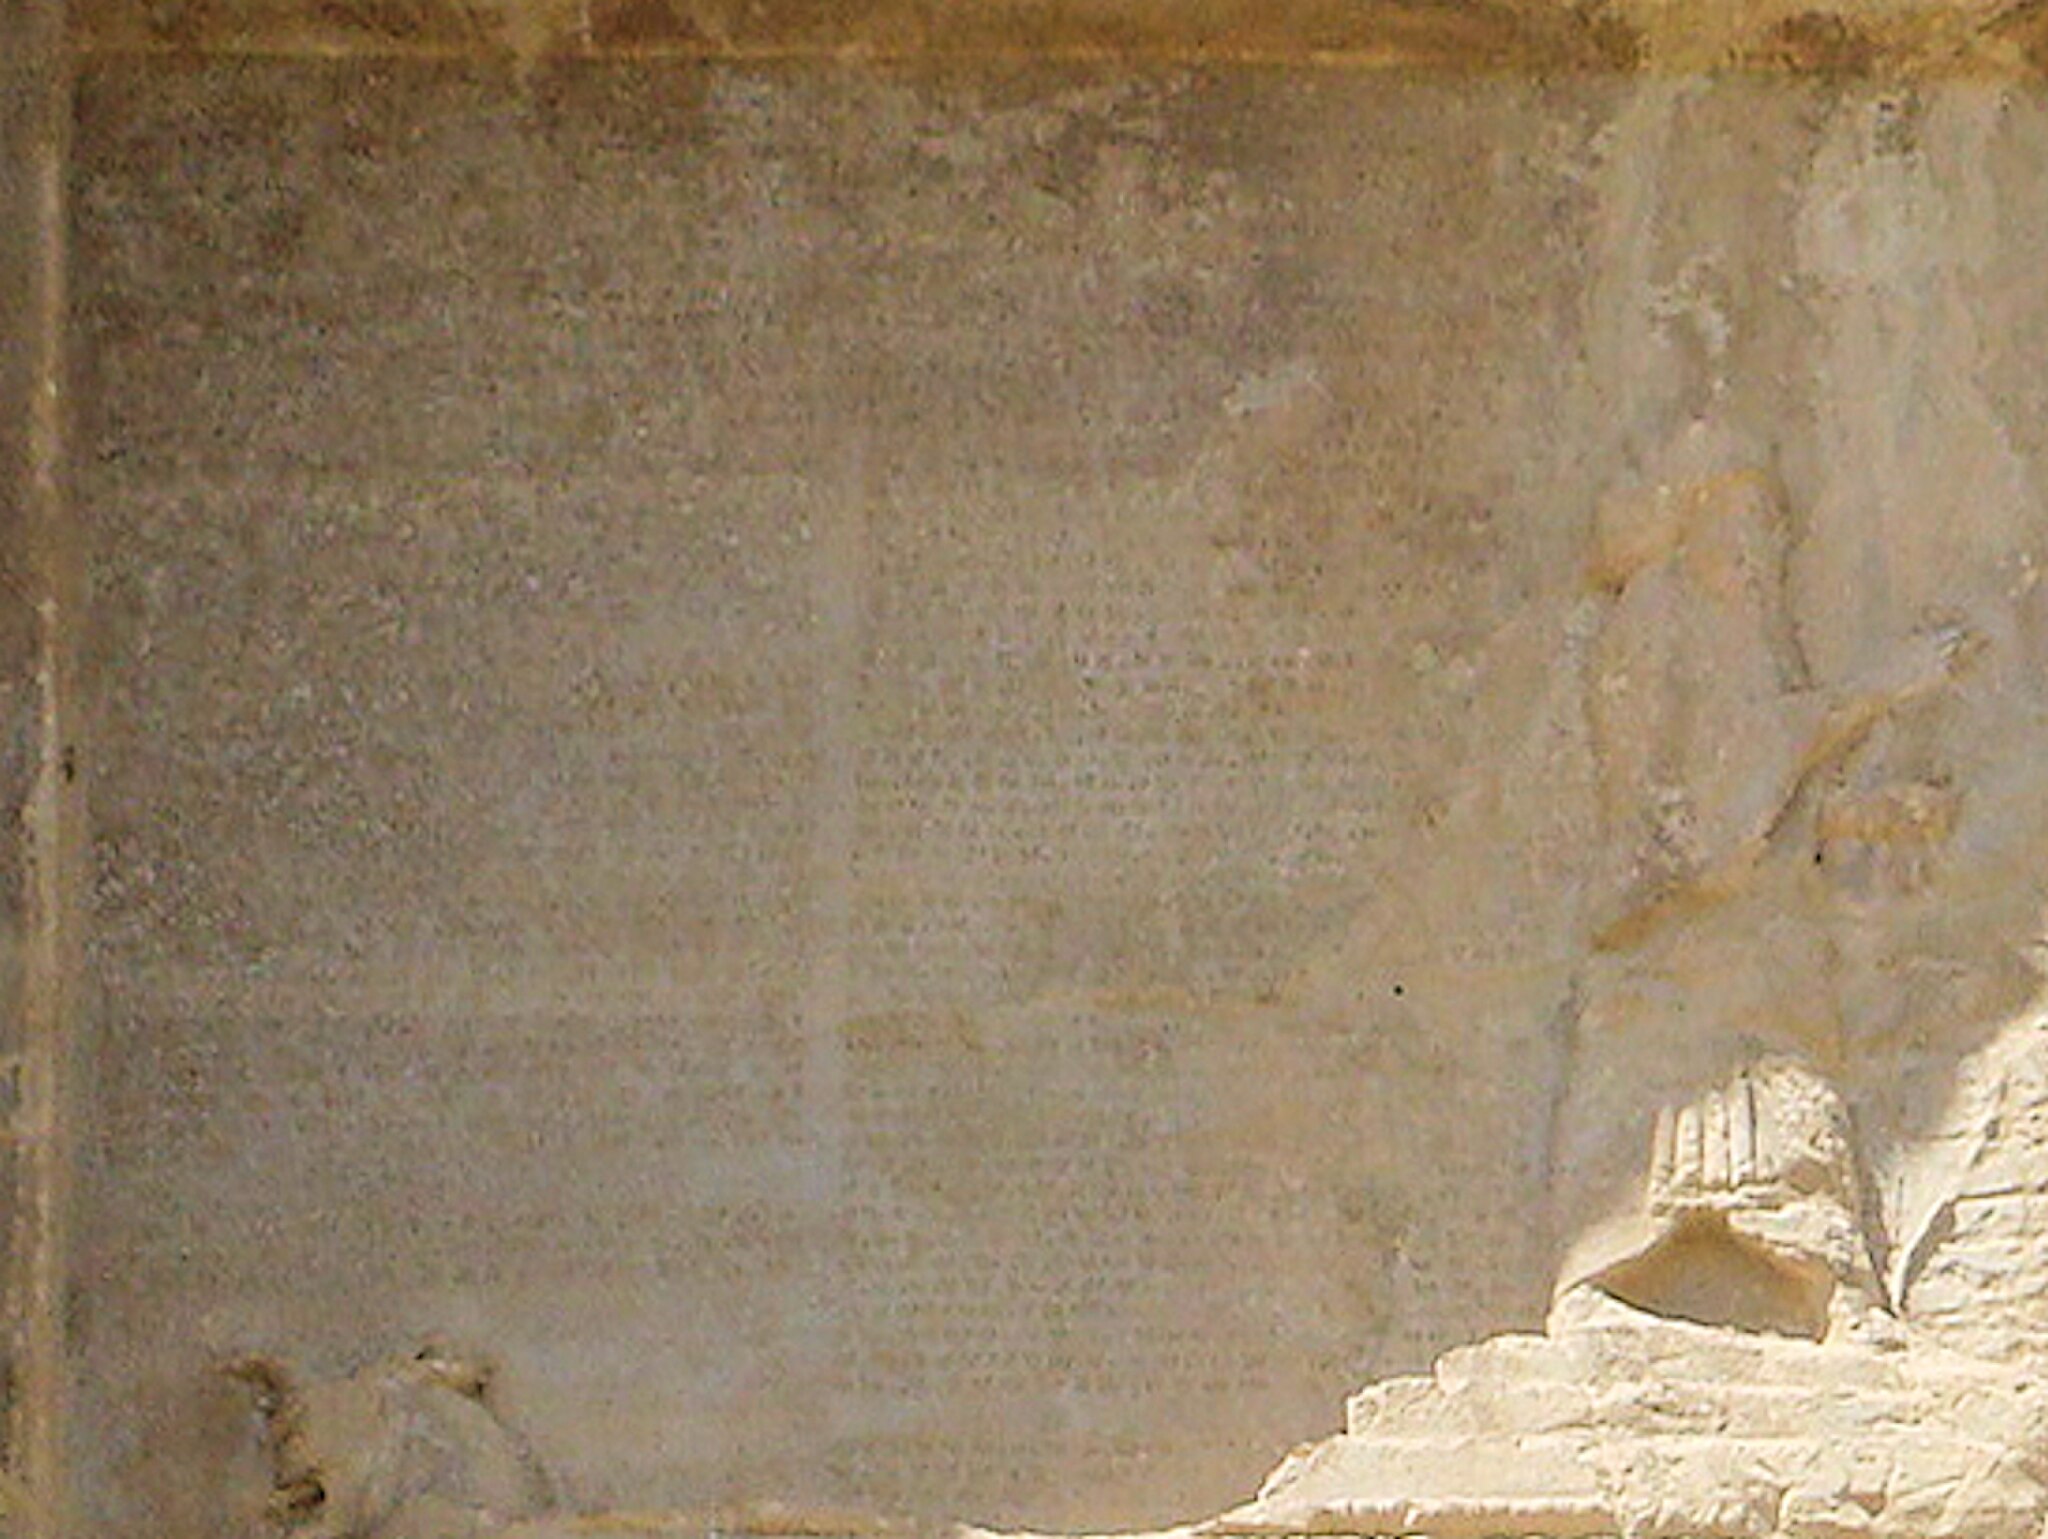
Title: DNa inscription of Darius I at Naqsh-e Rostam
Description: DNa inscription of Darius I at Naqsh-e Rostam
Date: 2018-10-28
Categories: Extracted images, DNa inscription